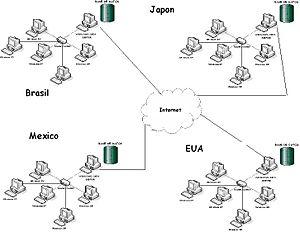
En premier ressort, un réseau désigne au sens concret « un ensemble de lignes entrelacées » et, au figuré « un ensemble de relations ».
En informatique, une base de données distribuée ou BDD est une base de données dont la gestion est traitée par un réseau d'ordinateurs interconnectés qui stockent des données de manière distribuée. Ce stockage peut être soit partitionné entre différents nœuds du réseau, soit répliqué entièrement sur chacun d'eux, ou soit organisé de façon hybride.